Kildare County Council

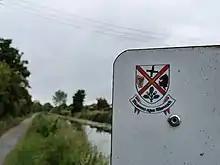
Crest of Kildare County Council photographed alongside the Royal Canal in Maynooth. The County Motto, Meanma agus Misneach (Spirit and Courage), is seen on the crest.

Kildare County Council is the local authority of County Kildare, Ireland. As a county council, it is governed by the Local Government Act 2001. The council is responsible for housing and community, roads and transportation, urban planning and development, amenity and culture, and environment. The council has 40 elected members. Elections are held every five years and are by single transferable vote. The head of the council has the title of Cathaoirleach (chairperson). The county administration is headed by a chief executive, Sonya Kavanagh. The county town is Naas.